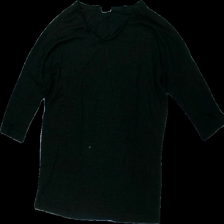
View: front
Type: Top
Category: Ladies
Brand: Not in the list
Brand text on label: vero moda
Colors: Black
Material: 52% polyester 48% cotton
Cut: Regular
Size: S
Season: All
Stains: Major
Damage: fläck
Damage location: middle center
Damage 2 location: middle left
Damage 3 location: bottom right
Price range: <50
Recommended usage: Export
Description: svart tröja med trekvartsärmar, nopprig, fläck fram och sned i söm
Comment: sned söm